John Montagu, Marquess of Monthermer

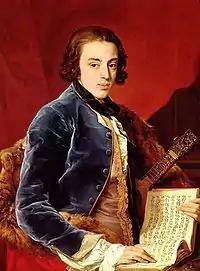
John Montagu, Marquess of Monthermer. Pompeo Batoni, 1764

John Montagu, Marquess of Monthermer, 1st Baron Montagu of Boughton (18 March 1735 – 11 April 1770) was a British peer.